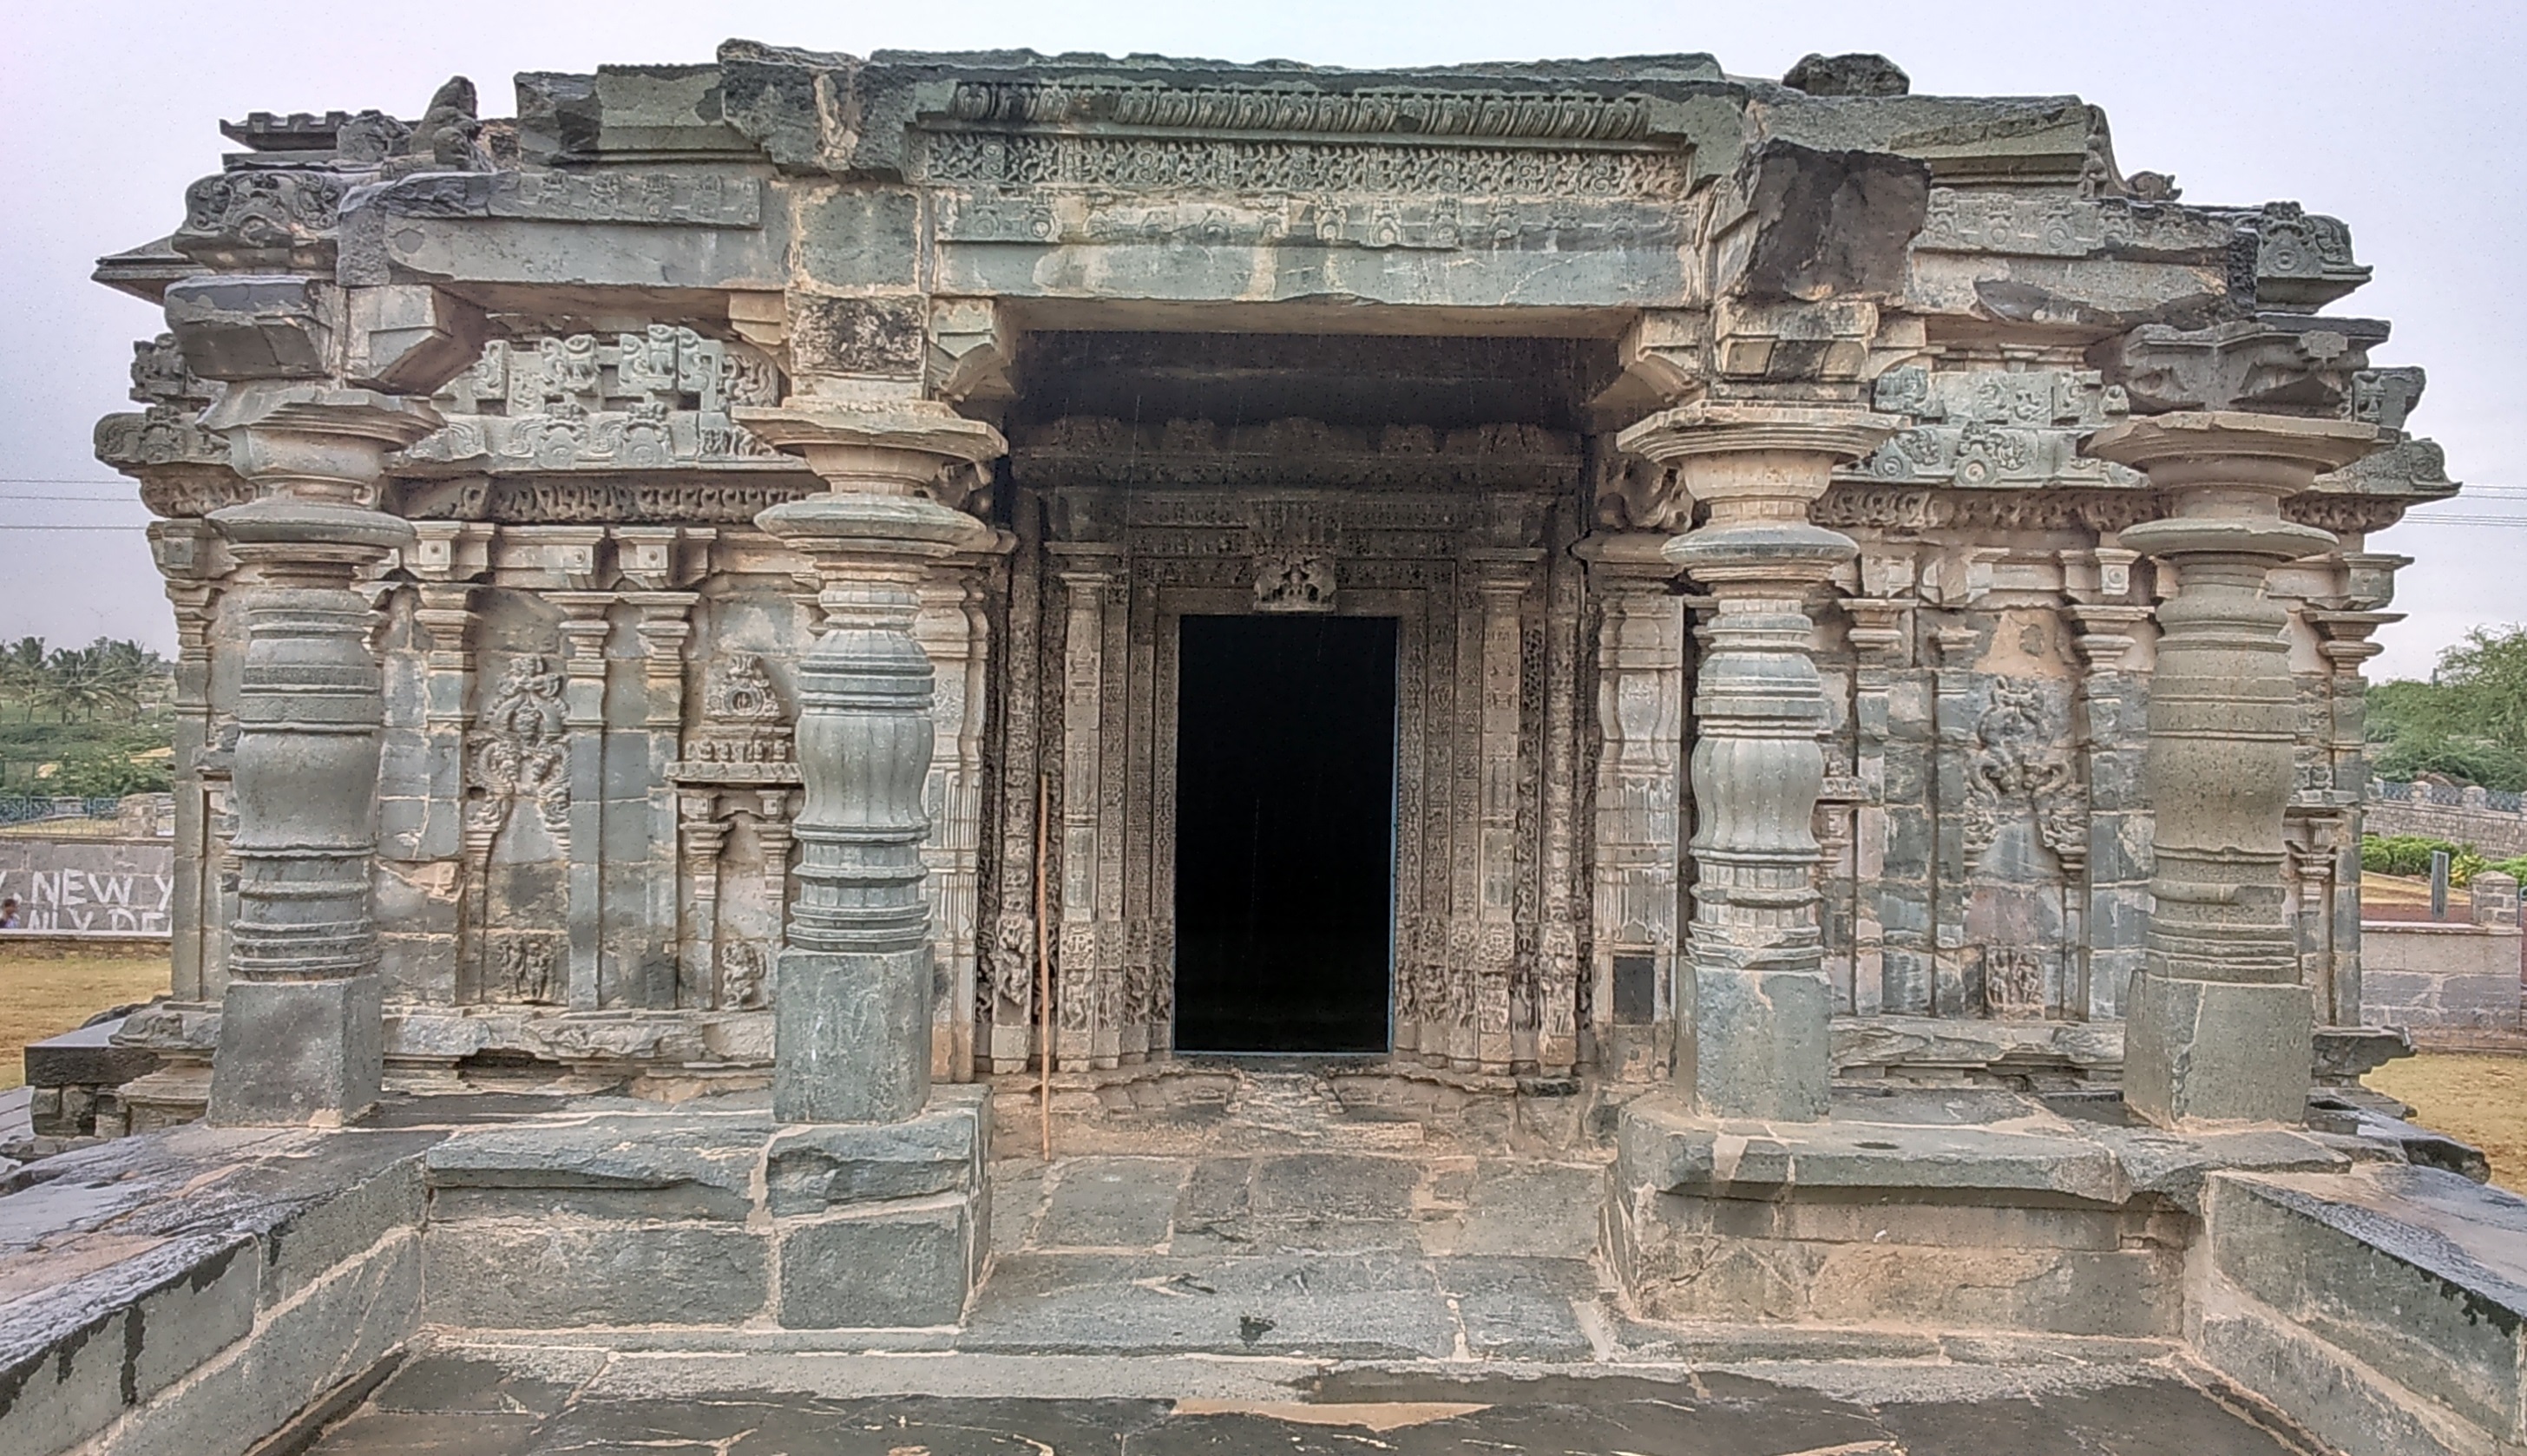
architecture, structure, building, travel, column, religion, ancient, landmark, tourism, place of worship, sculpture, temple, ruins, archeology, culture, heritage, india, hindu, karnataka, hinduism, archaeological site, stone carving, unesco world heritage site, roman temple, hindu temple, historic site, ancient history, ancient roman architecture, ancient greek temple, kasivisvesvara, kashivishveshvara, kashivishvanatha, lakkundi